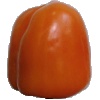
Label: orange_pepper